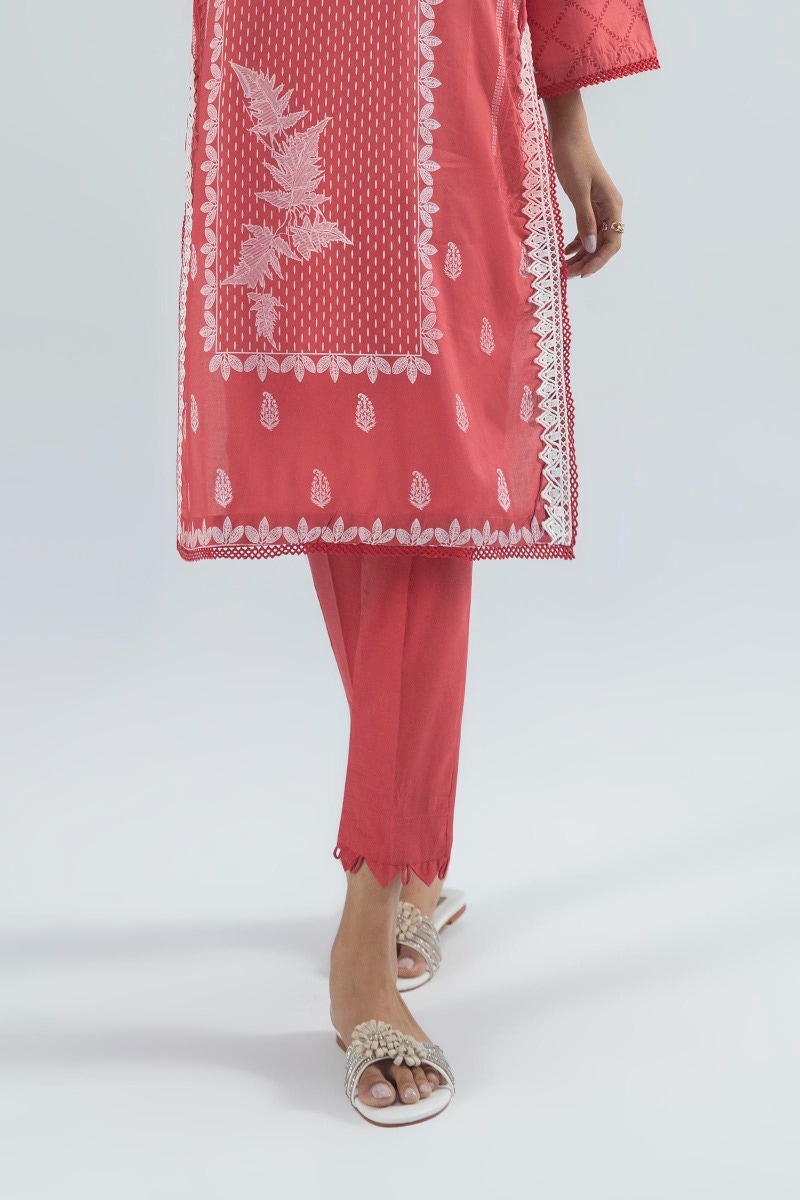
red kashmir embroidered cotton tunic